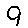
Label: 9